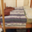
Label: bed